Steward Health Care

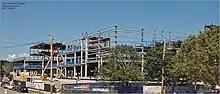
Norwood Hospital mid-construction

2017 saw Steward finally expand beyond Massachusetts' borders, with the purchase in February of eight hospitals from Tennessee-based Community Health Systems across Ohio, Pennsylvania and Florida, and the later acquisition in May of Tennessee-based Iasis Healthcare, which added 18 hospitals in Utah, Arizona, Texas, Louisiana, Arkansas, Colorado, Florida and Nevada. The latter deal brought Steward's network up to 36 hospitals with estimated revenues of $8 billion, making it the largest private for-profit hospital operator in the United States at the time. 2017 also saw Steward expand internationally with their takeover of a multi-billion-dollar contract to operate and renovate struggling hospitals in Malta.